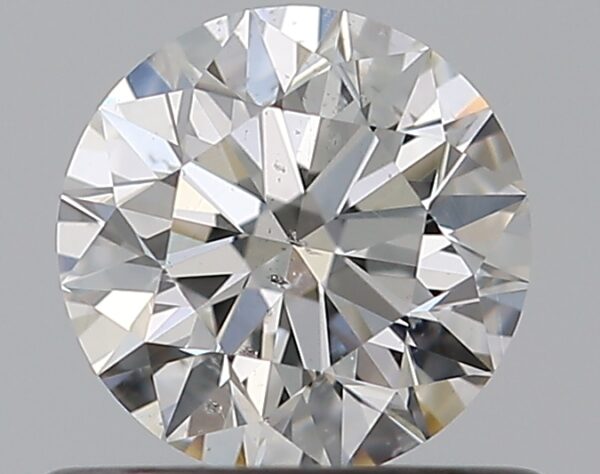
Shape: round
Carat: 0.53
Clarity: SI1
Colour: F
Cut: EX
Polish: EX
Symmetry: EX
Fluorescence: N
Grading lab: GIA
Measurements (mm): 5.13 x 5.16 x 3.23